Portage Park (Chicago park)

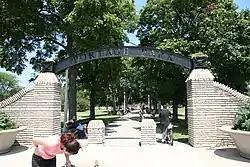
Flagstone gate at the southwestern entrance into Portage Park at the intersection of Irving Park Rd. and Central Ave

Portage Park is a park in the Portage Park community area of Chicago, Illinois on the National Register of Historic Places. The park stretches from Irving Park Road on the south to Berteau Avenue between Central and Long Avenues. The largest public park on Chicago's Northwest Side, it has many recreational facilities including six tennis courts, two playgrounds, a slab for in-line skating, a bike path, a nature walk, five baseball fields, two combination football/soccer fields and two fieldhouses— one housing a gymnasium and the other a cultural arts building. The park also has an Olympic-size pool featuring a large deck for sunning, misting sprays, as well as an interactive water play area with slide and diving boards in addition to a smaller heated pool. Plans are currently underway for the development of a new, senior center at Portage Park.